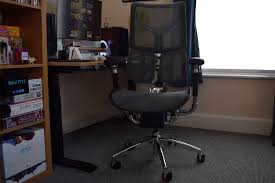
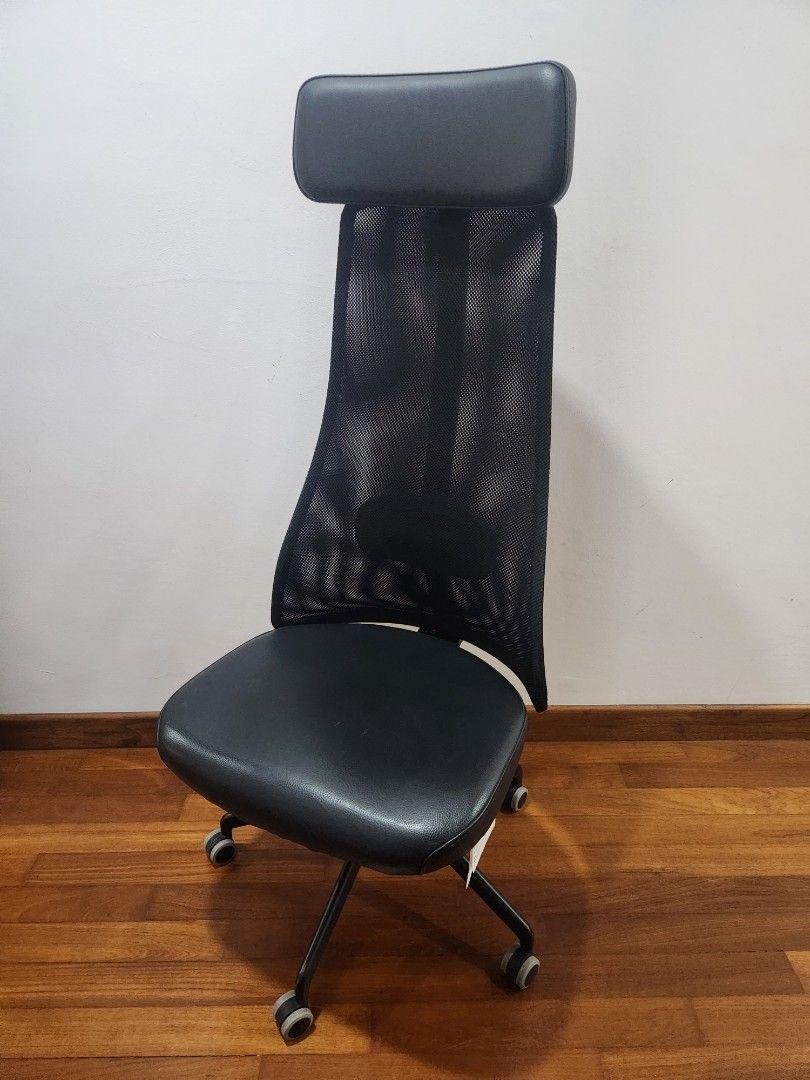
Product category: items_chair
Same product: no